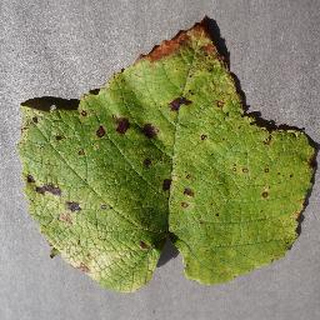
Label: grape_leaf_blight